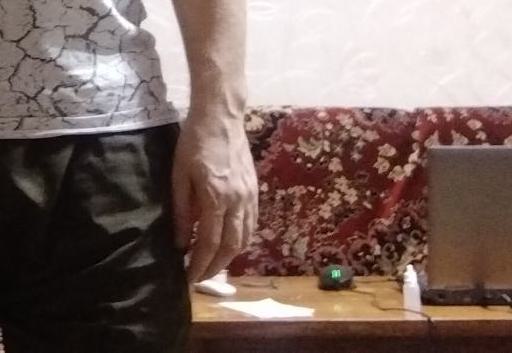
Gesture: no_gesture